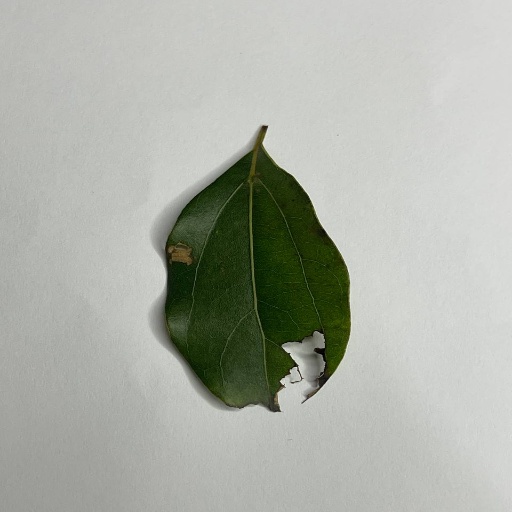
Species: Camphor
Leaf condition: Shot Hole